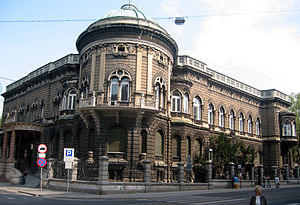
Karol Poznańskis palæ
Karol Poznańskis palæ i Łódź
Karol Poznańskis palæ ligger på hjørnet af Gdańska- og 1. Maj-gaden i Łódź. Det er et af byens smukkeste fabrikantpaladser og blev bygget i årene 1904-1908 efter tegninger af Adolf Zeligson. Palæet var en gave fra Izrael Poznański til sønnen Karol.